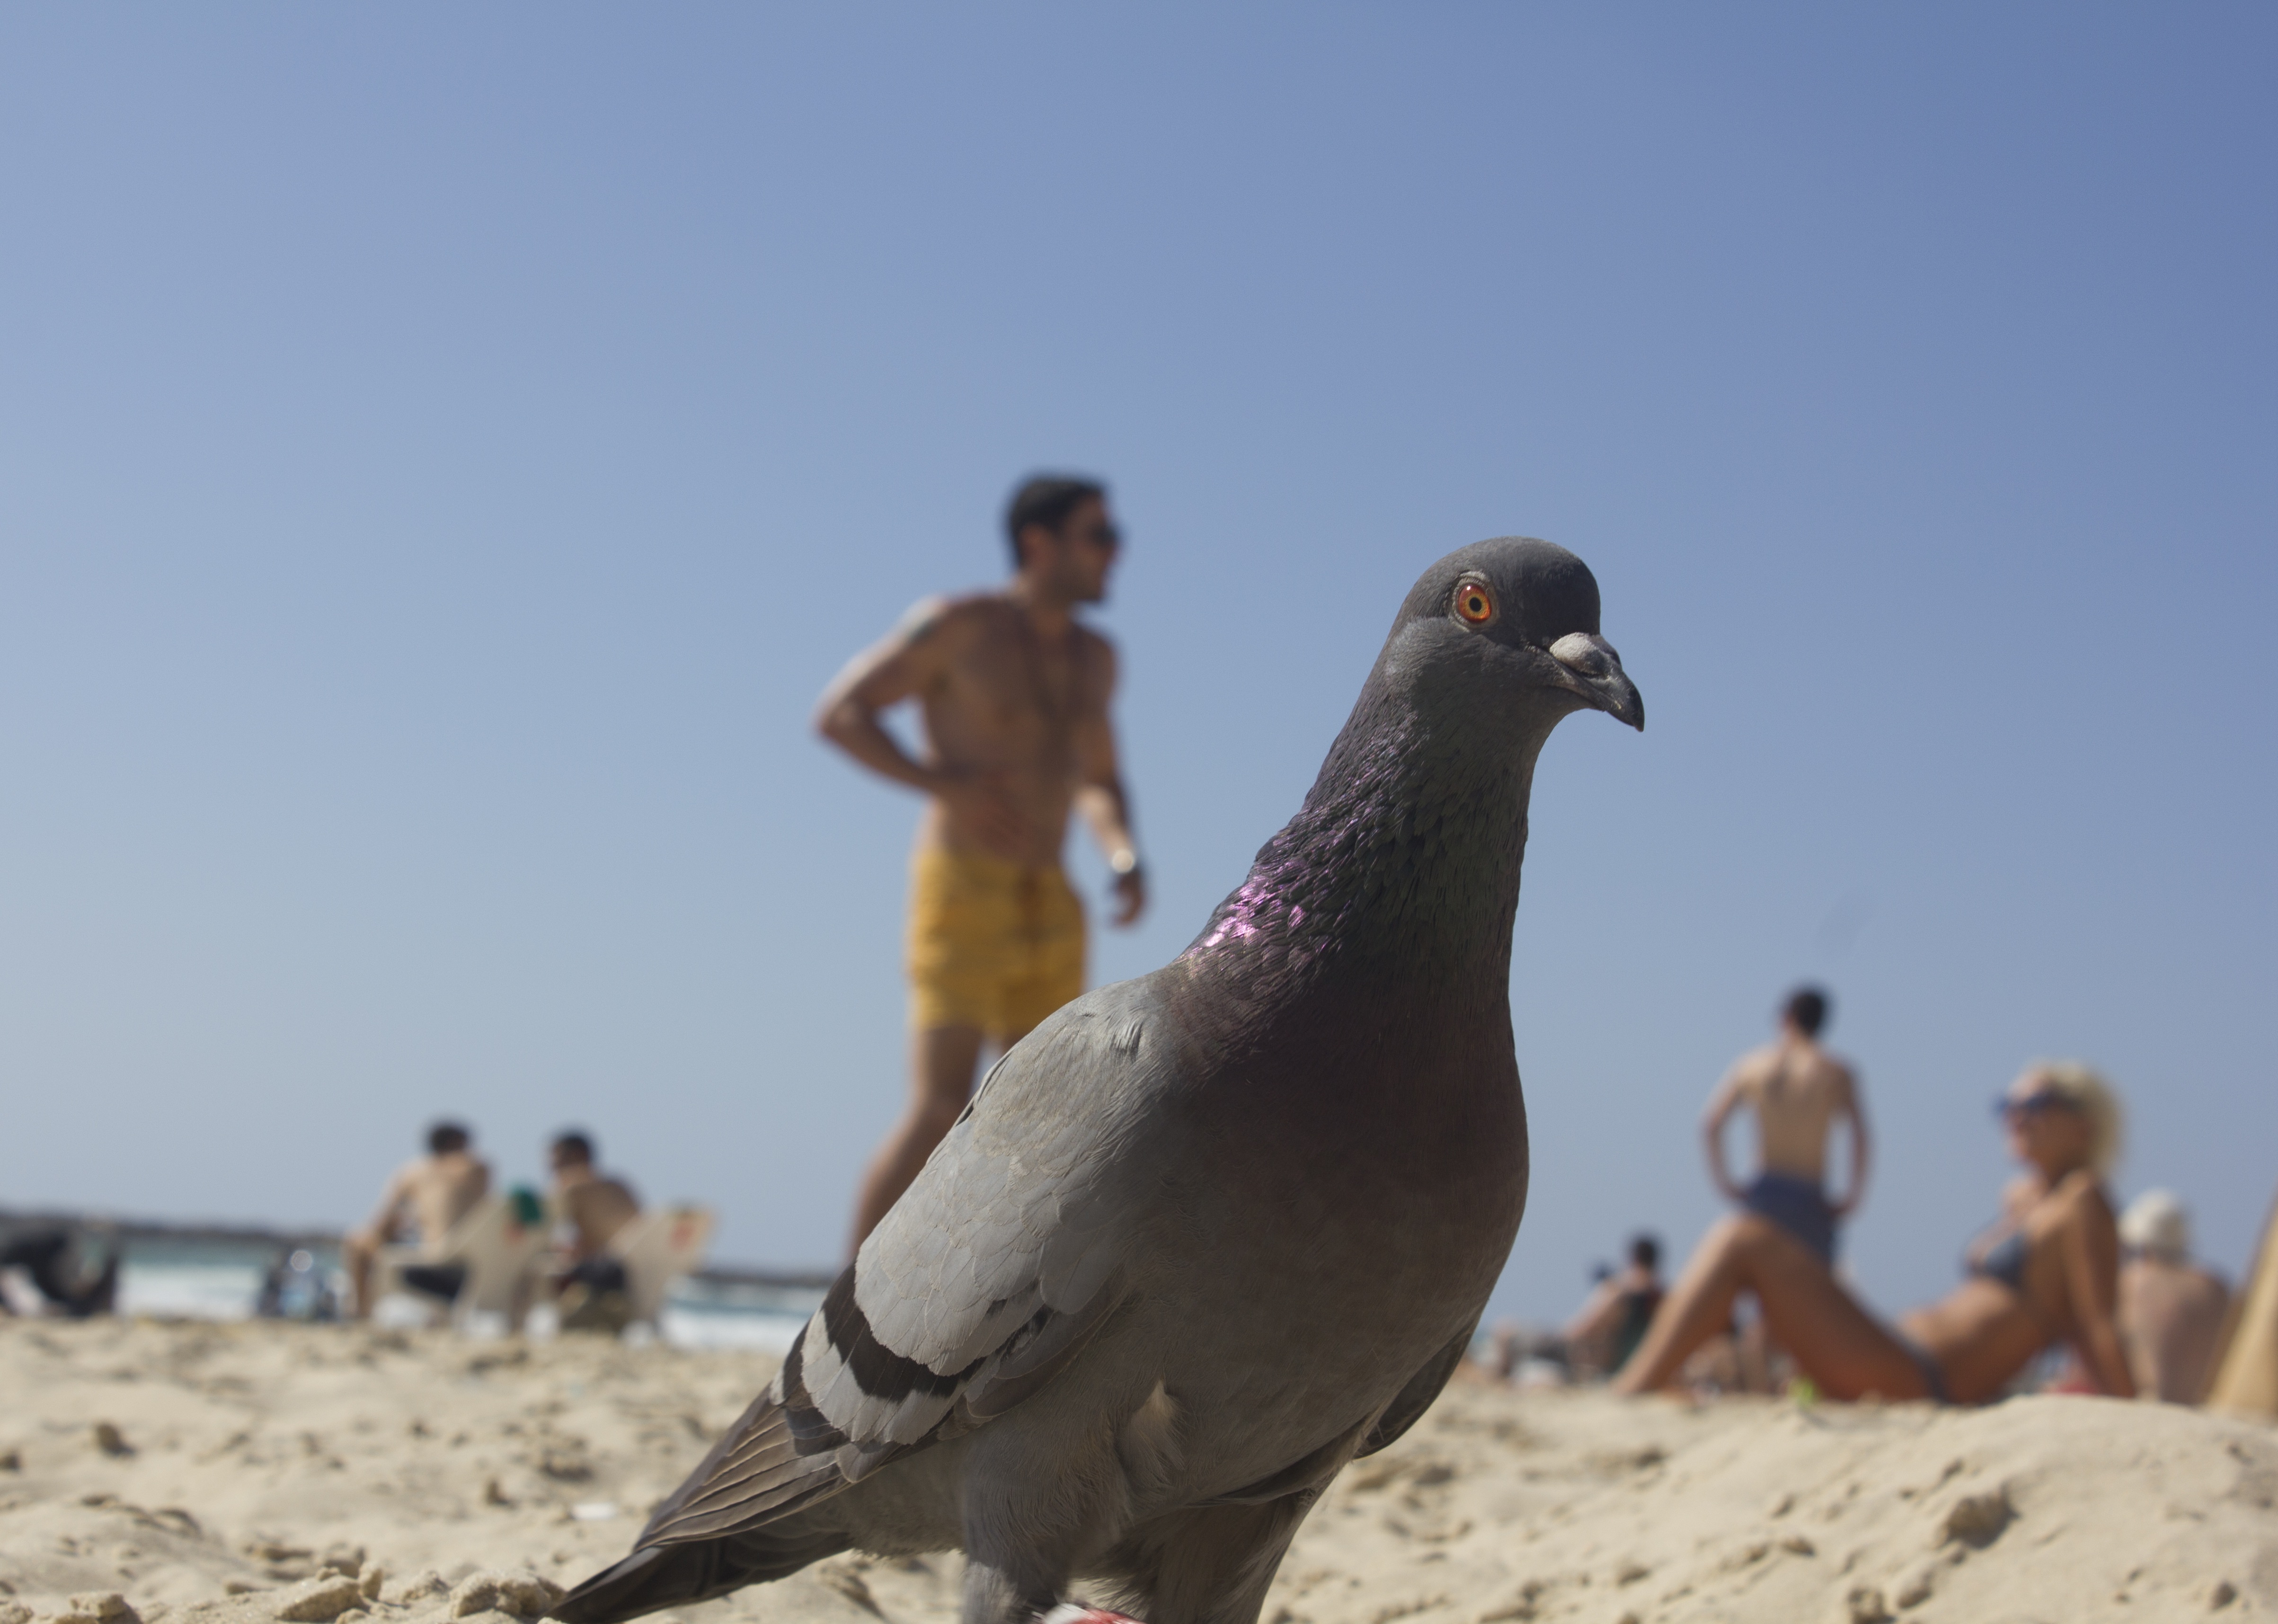
man, beach, sea, nature, outdoor, person, bird, people, sky, wildlife, love, relax, scenic, blue, fauna, fan, vertebrate, pigeons and doves, stock dove